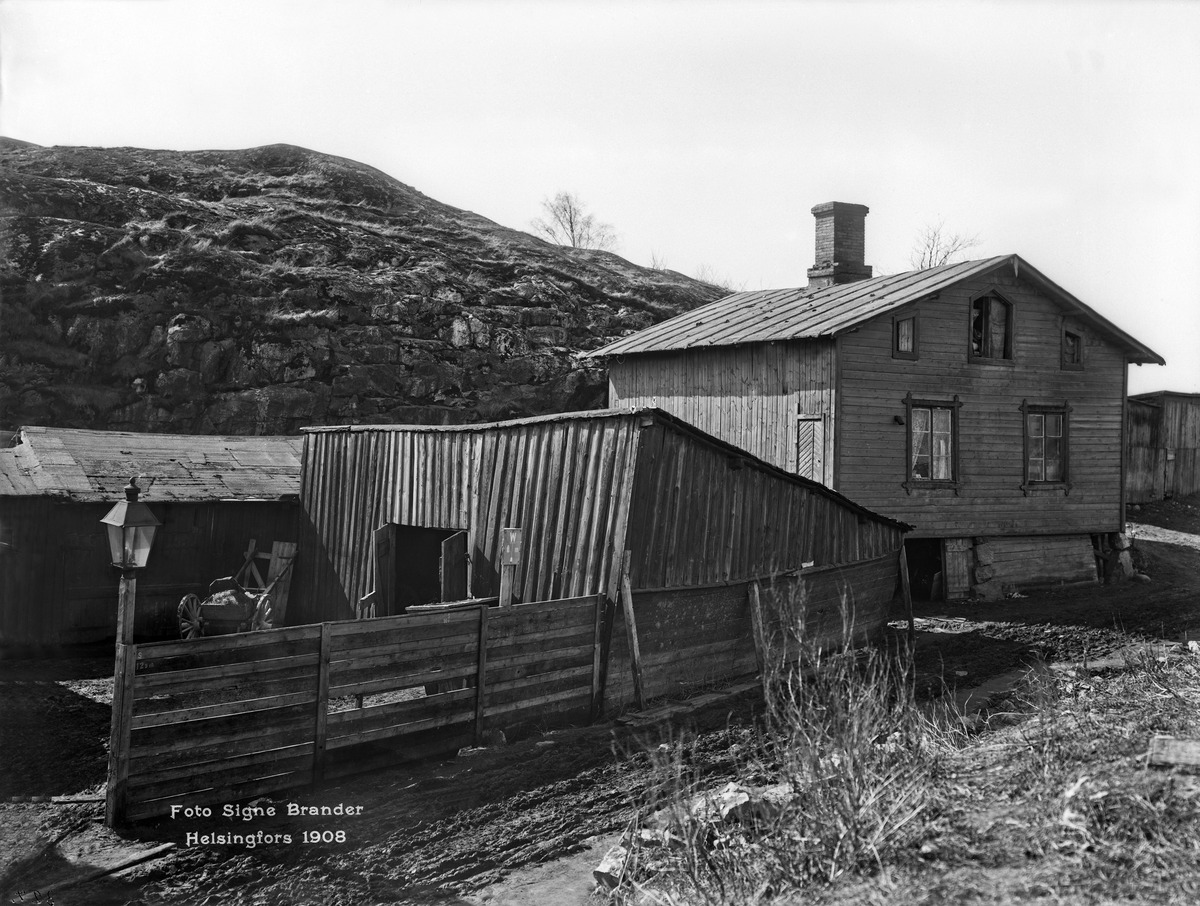
Aurorankatu 2
sisällön kuvaus: Aurorankatu 2.  Nykyinen Eduskuntapuisto. mustavalkoinen
Kuvaaja: Brander, Signe, valokuvaaja
Ajankohta: kuvausaika 1908
Paikka: Suomi, Uusimaa, Helsinki, Töölö Helsinki, Etu-Töölö Helsinki
Aiheet: puurakennukset, kalliot